Center for Brooklyn History

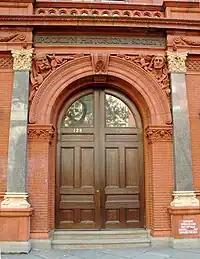
Entrance in 2008

The Center for Brooklyn History was founded in 1863 by Henry Pierrepont (1808–1888) as the Long Island Historical Society, with a charter from the New England Historical Society in Boston. In 1985, the society changed its name to the Brooklyn Historical Society (BHS).